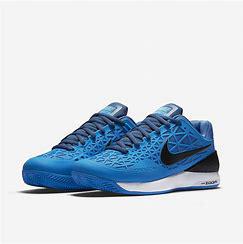
Brand: Nike
Model: Court